Search and rescue in the United States

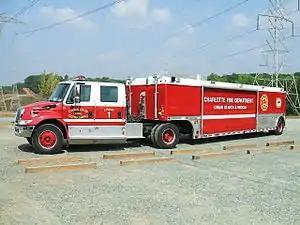
Charlotte Fire Department Urban Search and Rescue vehicle

Search and rescue in the United States involves a wide range of organizations that have search and rescue responsibilities.